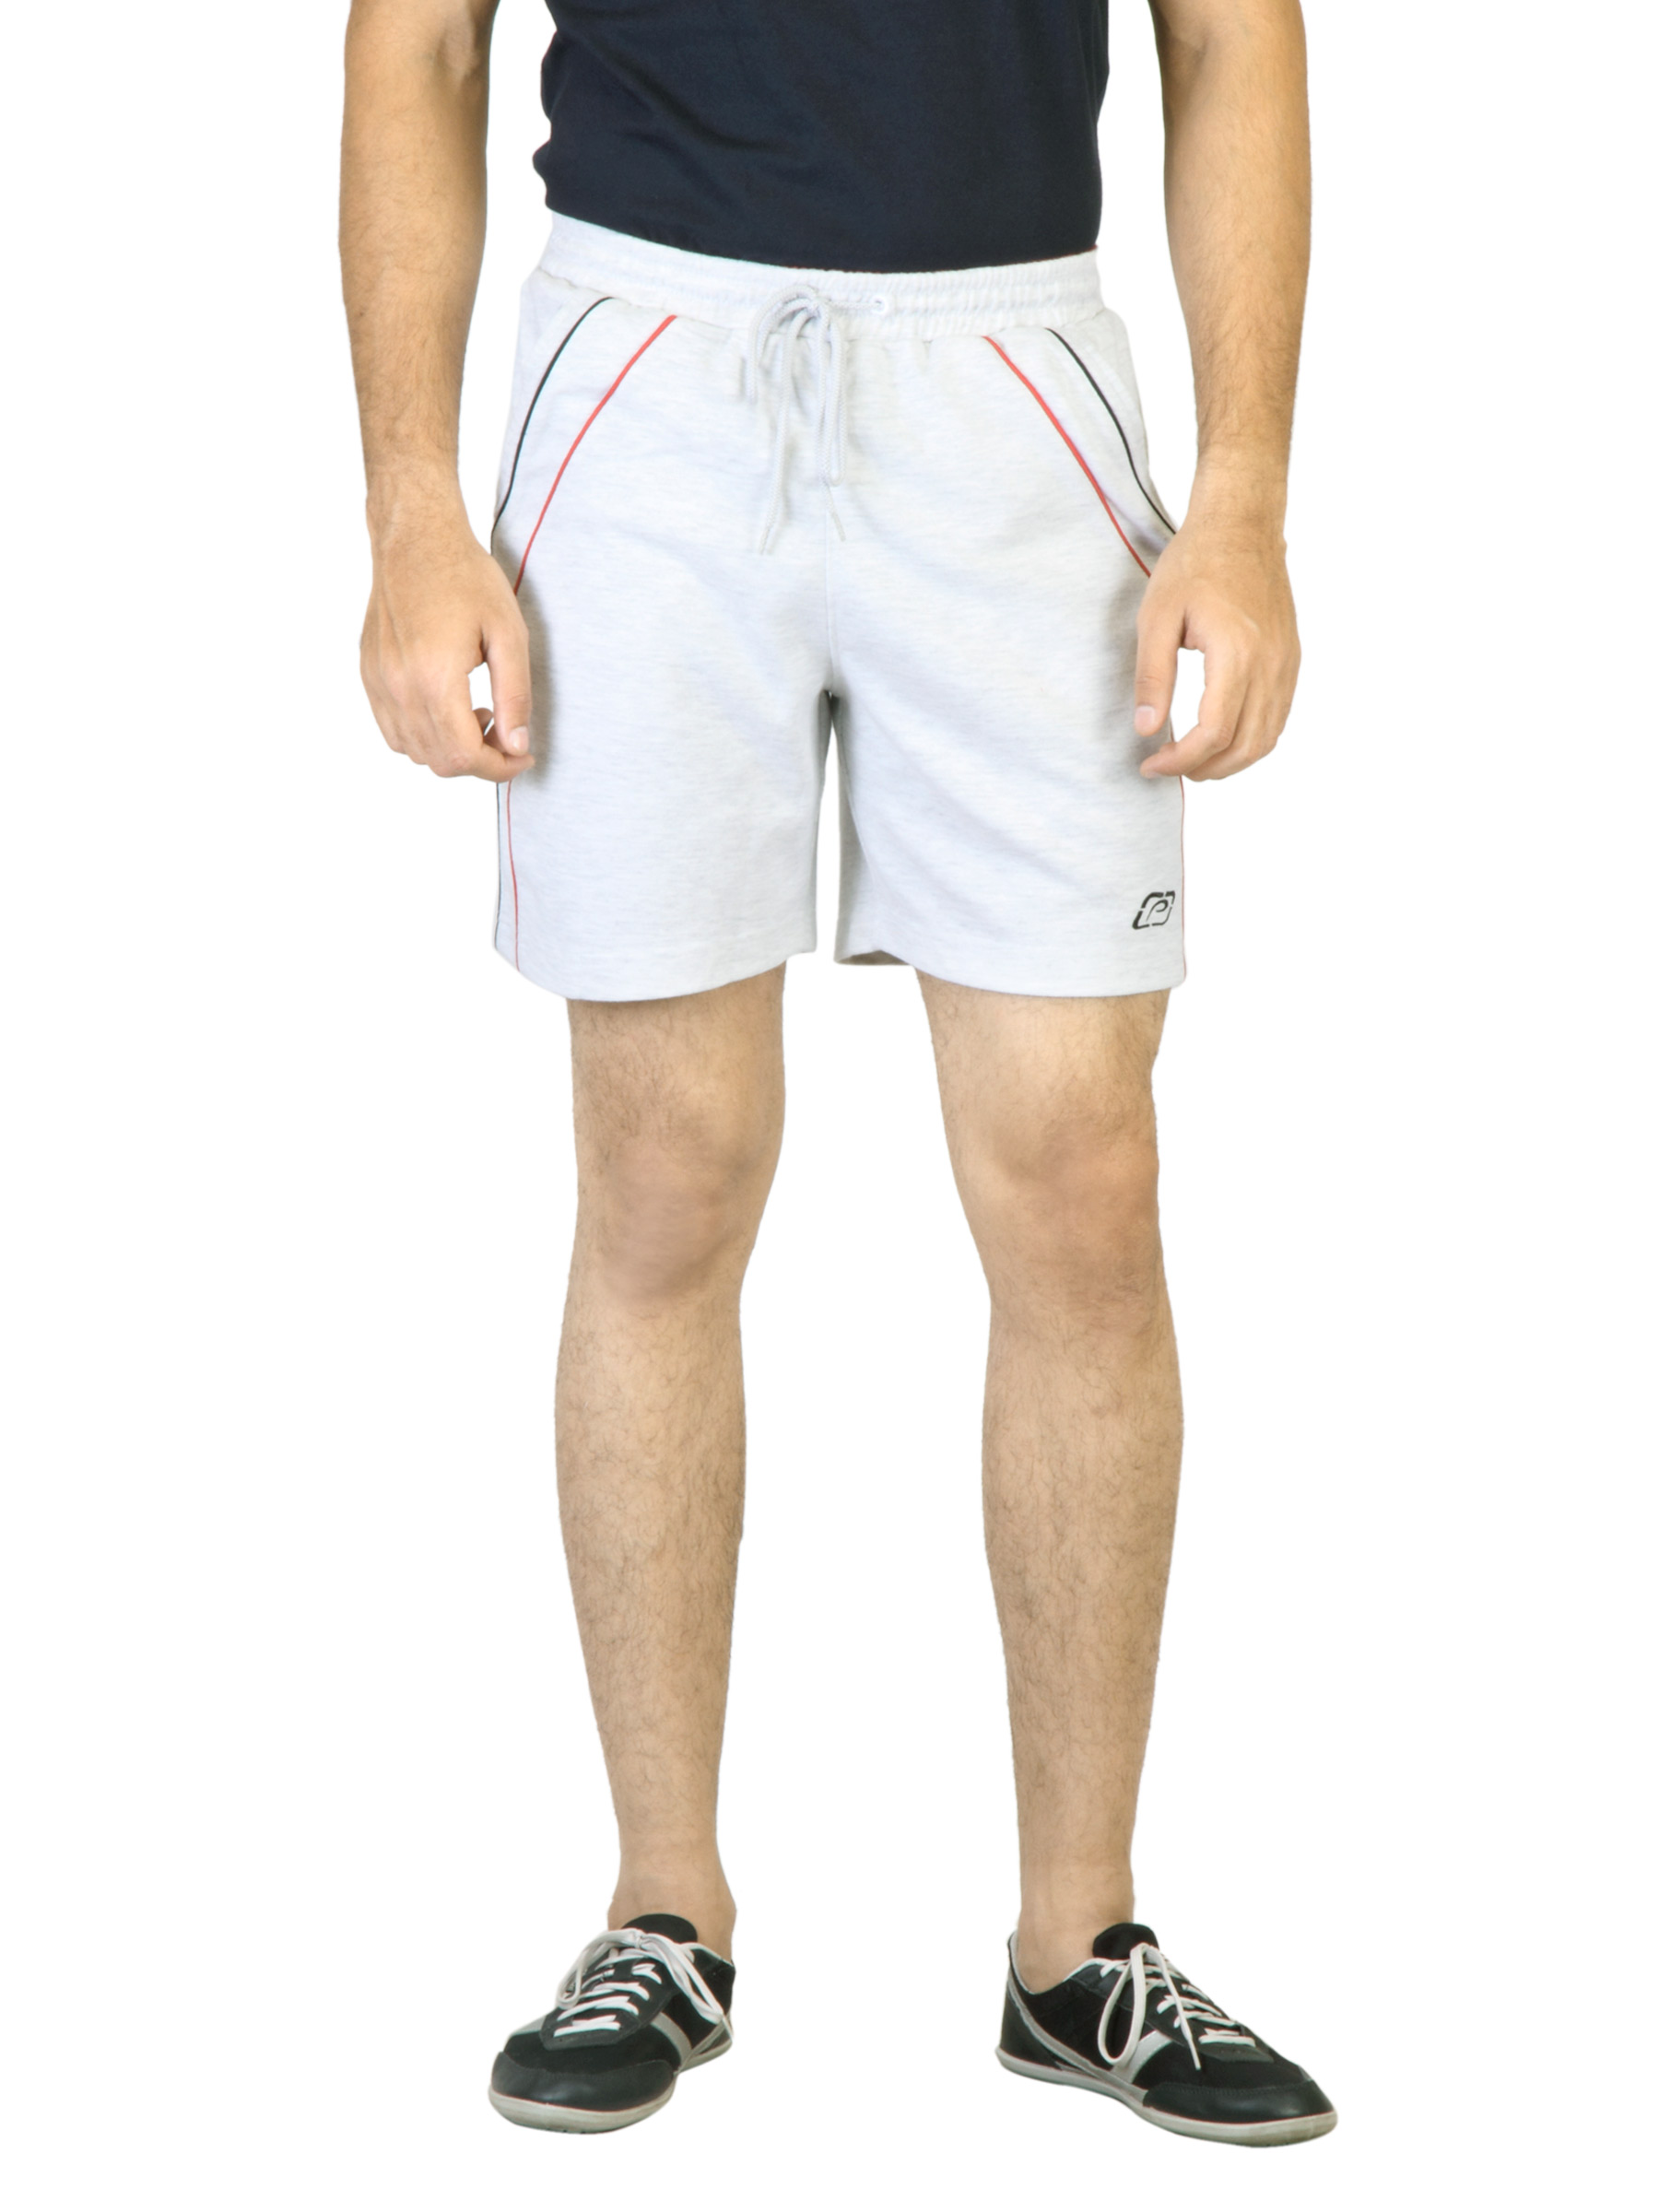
Proline Grey Melange Shorts
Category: Apparel / Bottomwear / Shorts
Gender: Men
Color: Grey Melange
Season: Summer 2012
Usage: Sports